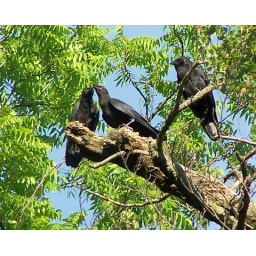
crows in black wwalnut tree